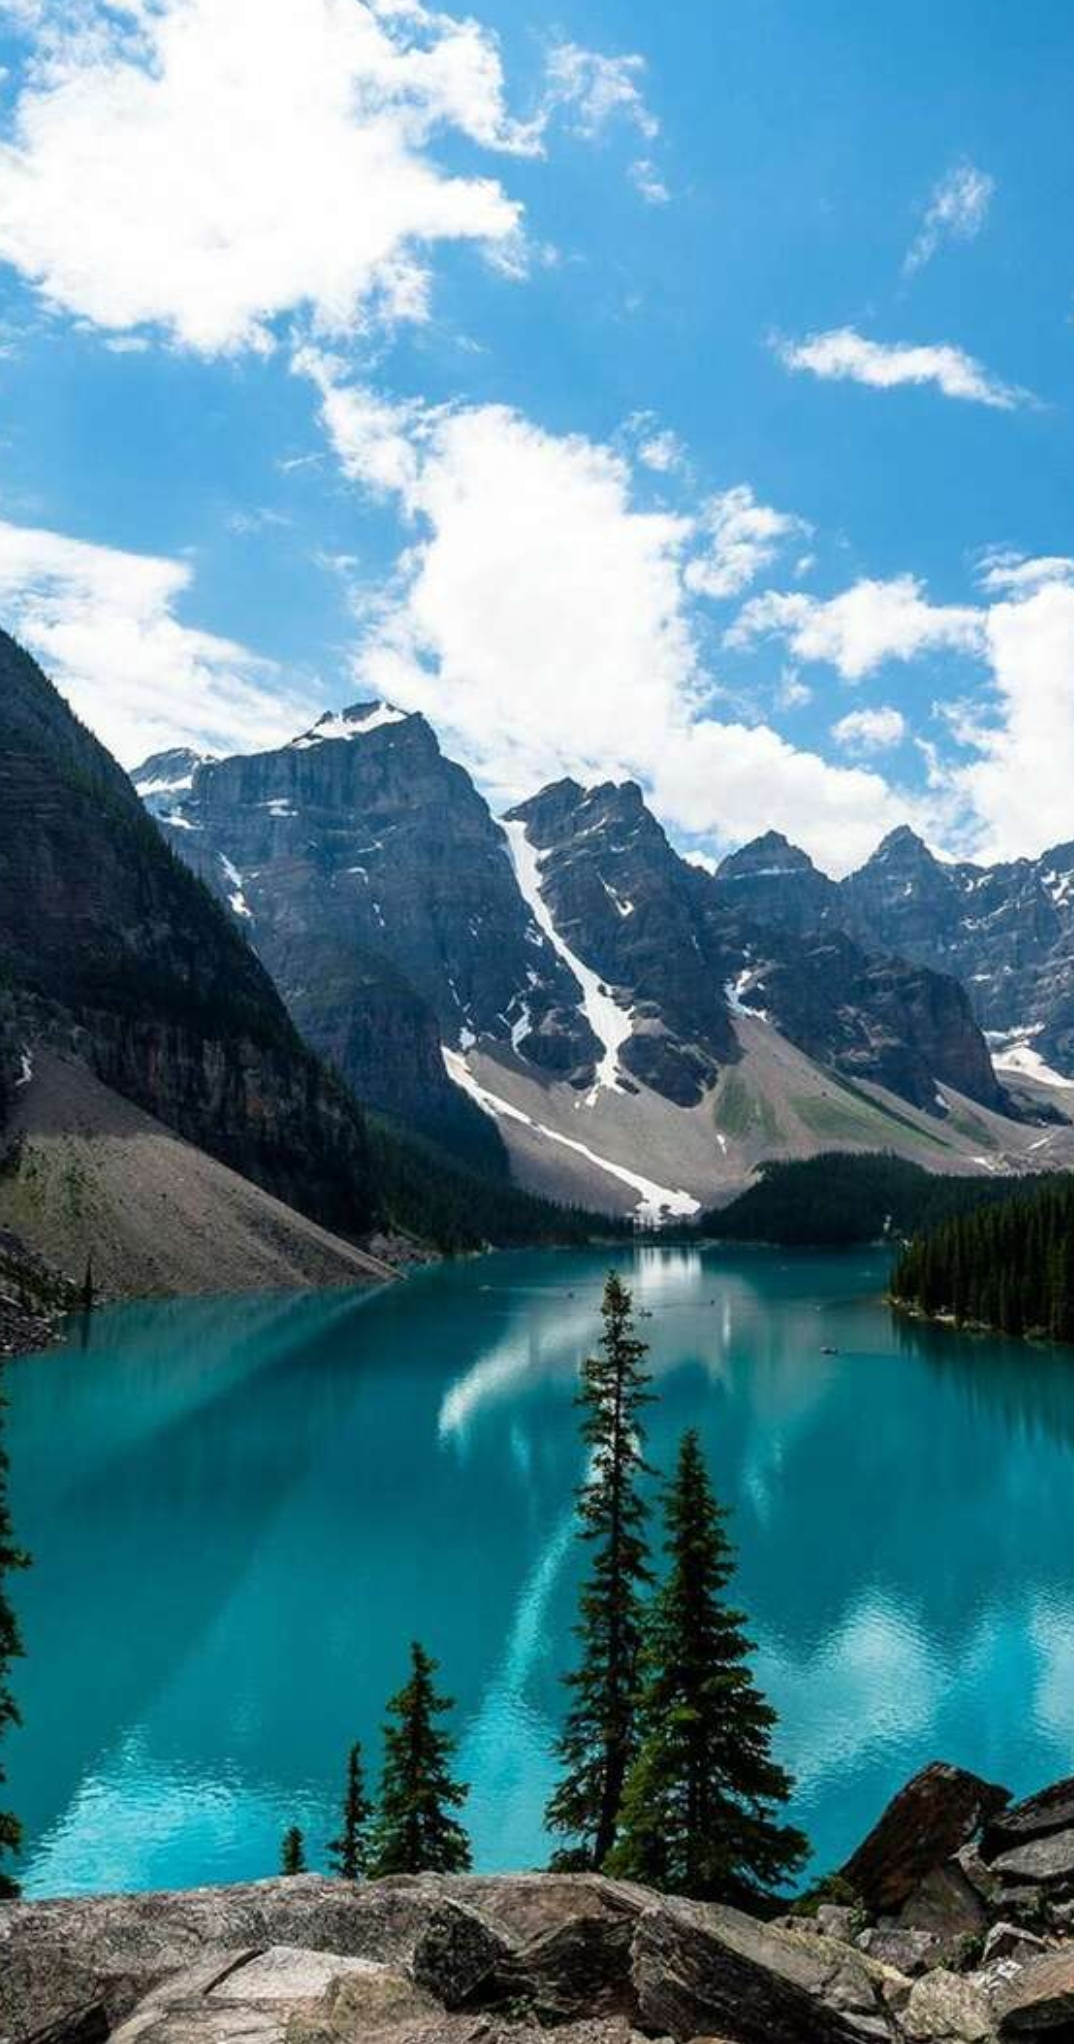
nature, beautiful, water, cloud, sky, mountain, water resources, natural landscape, azure, tree, natural environment, highland, lake, watercourse, larch, bank, glacial landform, landscape, morning, valley, mountainous landforms, mountain range, geological phenomenon, plant, hill, beauty, calm, hill station, reflection, cumulus, mountain river, tarn, forest, massif, reservoir, fell, lake district, ridge, nature reserve, glacial lake, sound, glacier, loch, conifer, tourism, snow, summit, inlet, moraine, winter, crater lake, vacation, alps, pine, river, fir